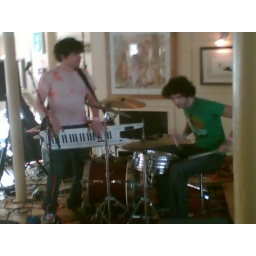
at adventures in the beetroot field boat party